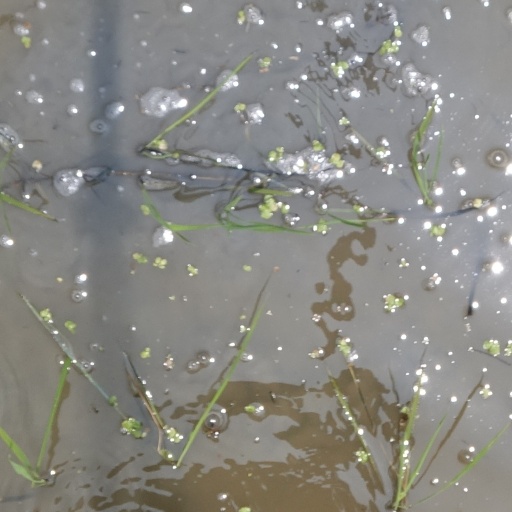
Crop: rice